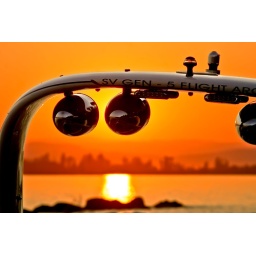
This is the tower of a wakeboarding boat set against a great Montana sunset.